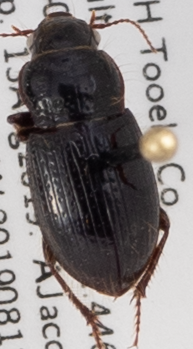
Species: Piosoma setosum
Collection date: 2019-08-13
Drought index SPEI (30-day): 0.63
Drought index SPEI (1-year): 0.71
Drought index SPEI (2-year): -0.39